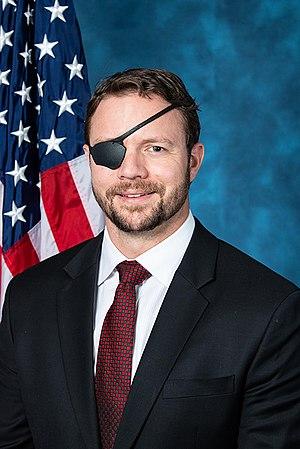
Daniel Reed Crenshaw dit Dan Crenshaw, né le 14 mars 1984 à Aberdeen, est un militaire et homme politique américain. Membre du Parti républicain, il est élu du Texas à la Chambre des représentants des États-Unis depuis 2019.